Sabrina Voinea

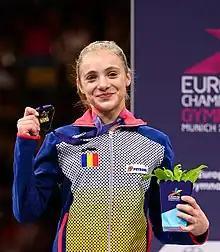
Voinea at the 2022 Junior European Championships

Sabrina Maneca-Voinea (born 4 June 2007) is a Romanian artistic gymnast. She is the 2024 European balance beam and floor exercise silver medalist and the 2023 European floor exercise bronze medalist. She represented Romania at the 2024 Summer Olympics.